Dramatis personae

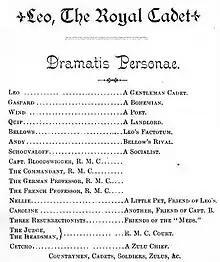
Dramatis personae for "Leo, the Royal Cadet" by Oscar Ferdinand Telgmann

Dramatis personae (Latin: 'persons of the drama') are the main characters in a dramatic work written in a list. Such lists are commonly employed in various forms of theatre, and also on screen. Typically, off-stage characters are not considered part of the dramatis personae. It is said to have been recorded in English since 1730, and is also evident in international use.